Laurin Leonard Lawson

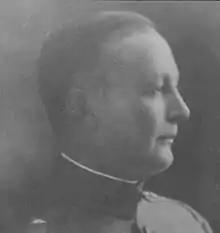
Lawson as commandant of the Field Artillery School in 1918

Laurin Leonard Lawson (March 11, 1876 – January 28, 1938) was an American brigadier general.